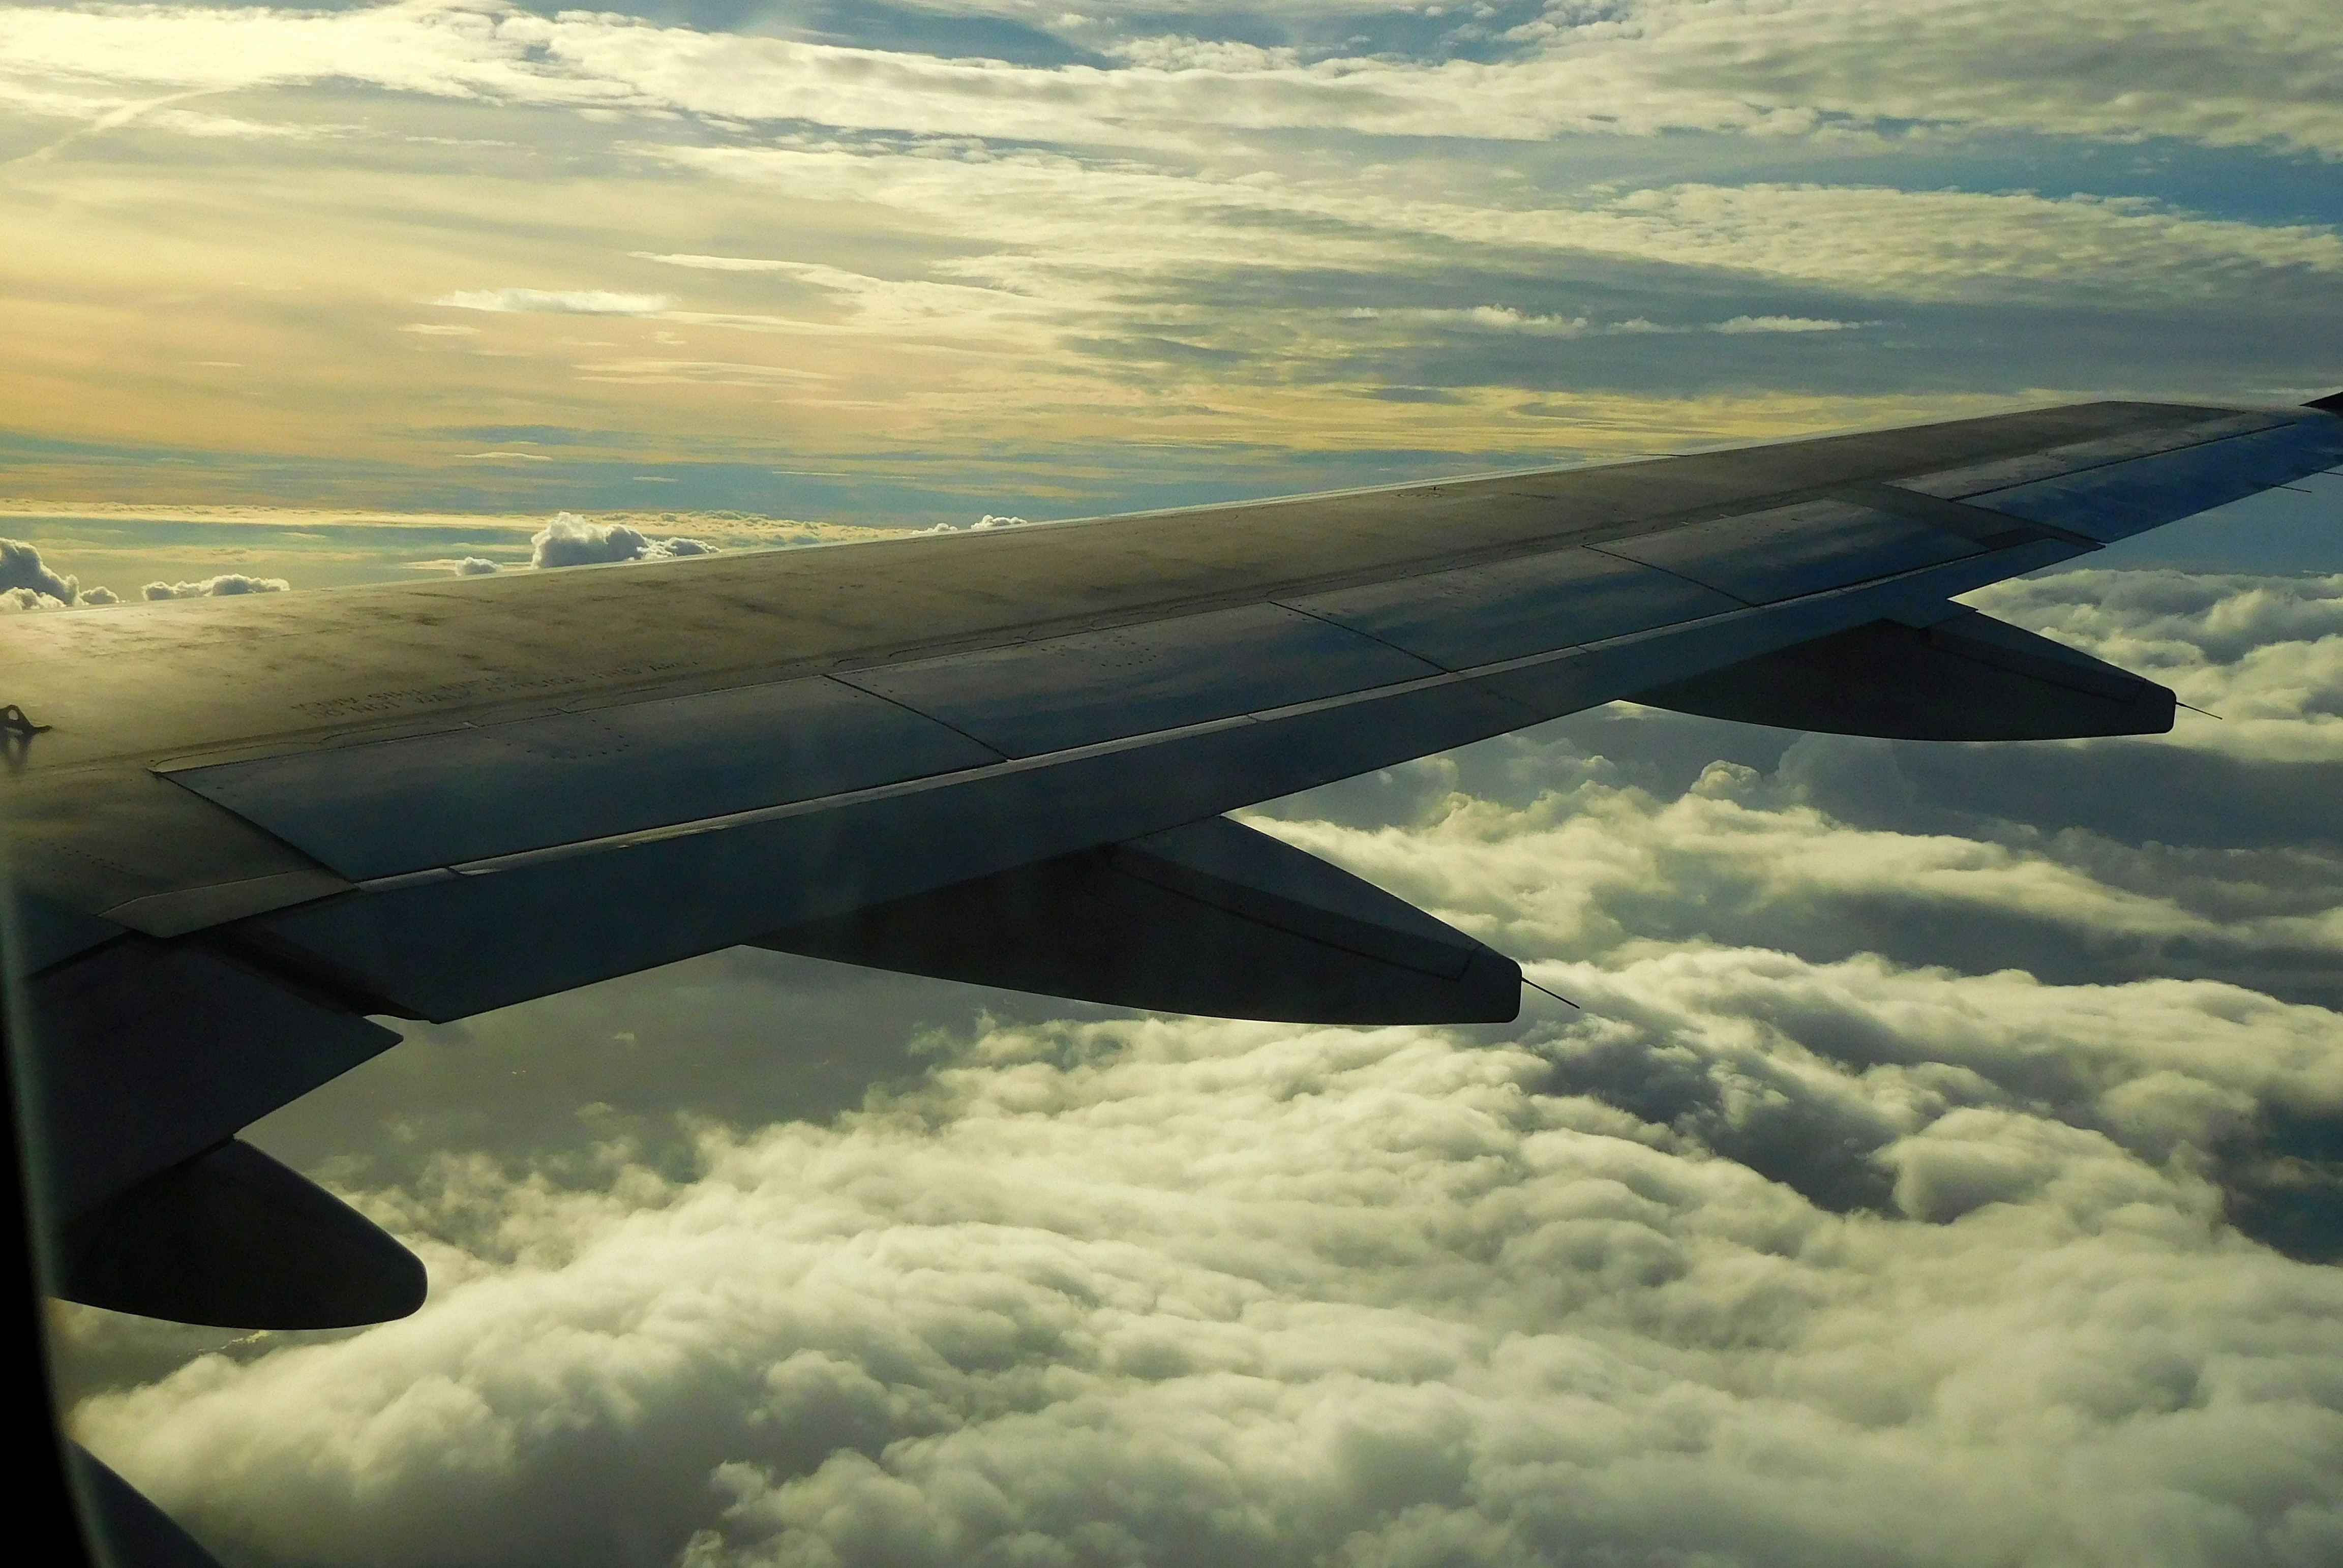
wing, cloud, sky, travel, airplane, plane, aircraft, vehicle, airline, aviation, flight, airliner, bomber, takeoff, air force, jet aircraft, boeing 777, military aircraft, air travel, plane wing, atmosphere of earth, narrow body aircraft, airplane wing view